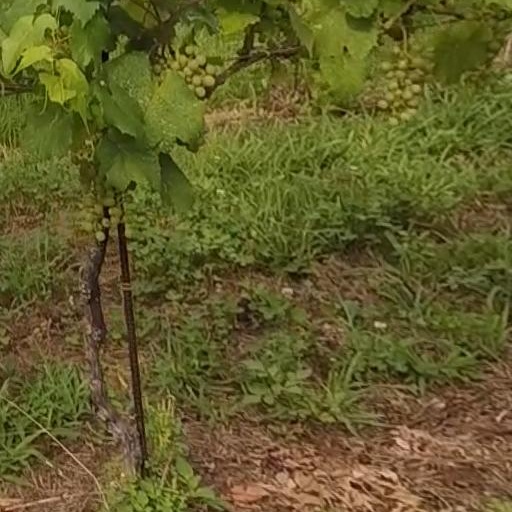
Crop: grape